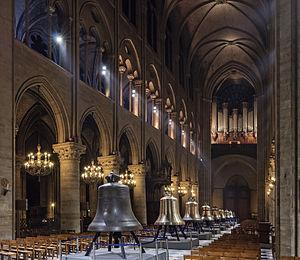
Les nouvelles cloches de Notre-Dame de Paris exposées au public dans la nef en février 2013 avant leur installation dans les tours de la cathédrale